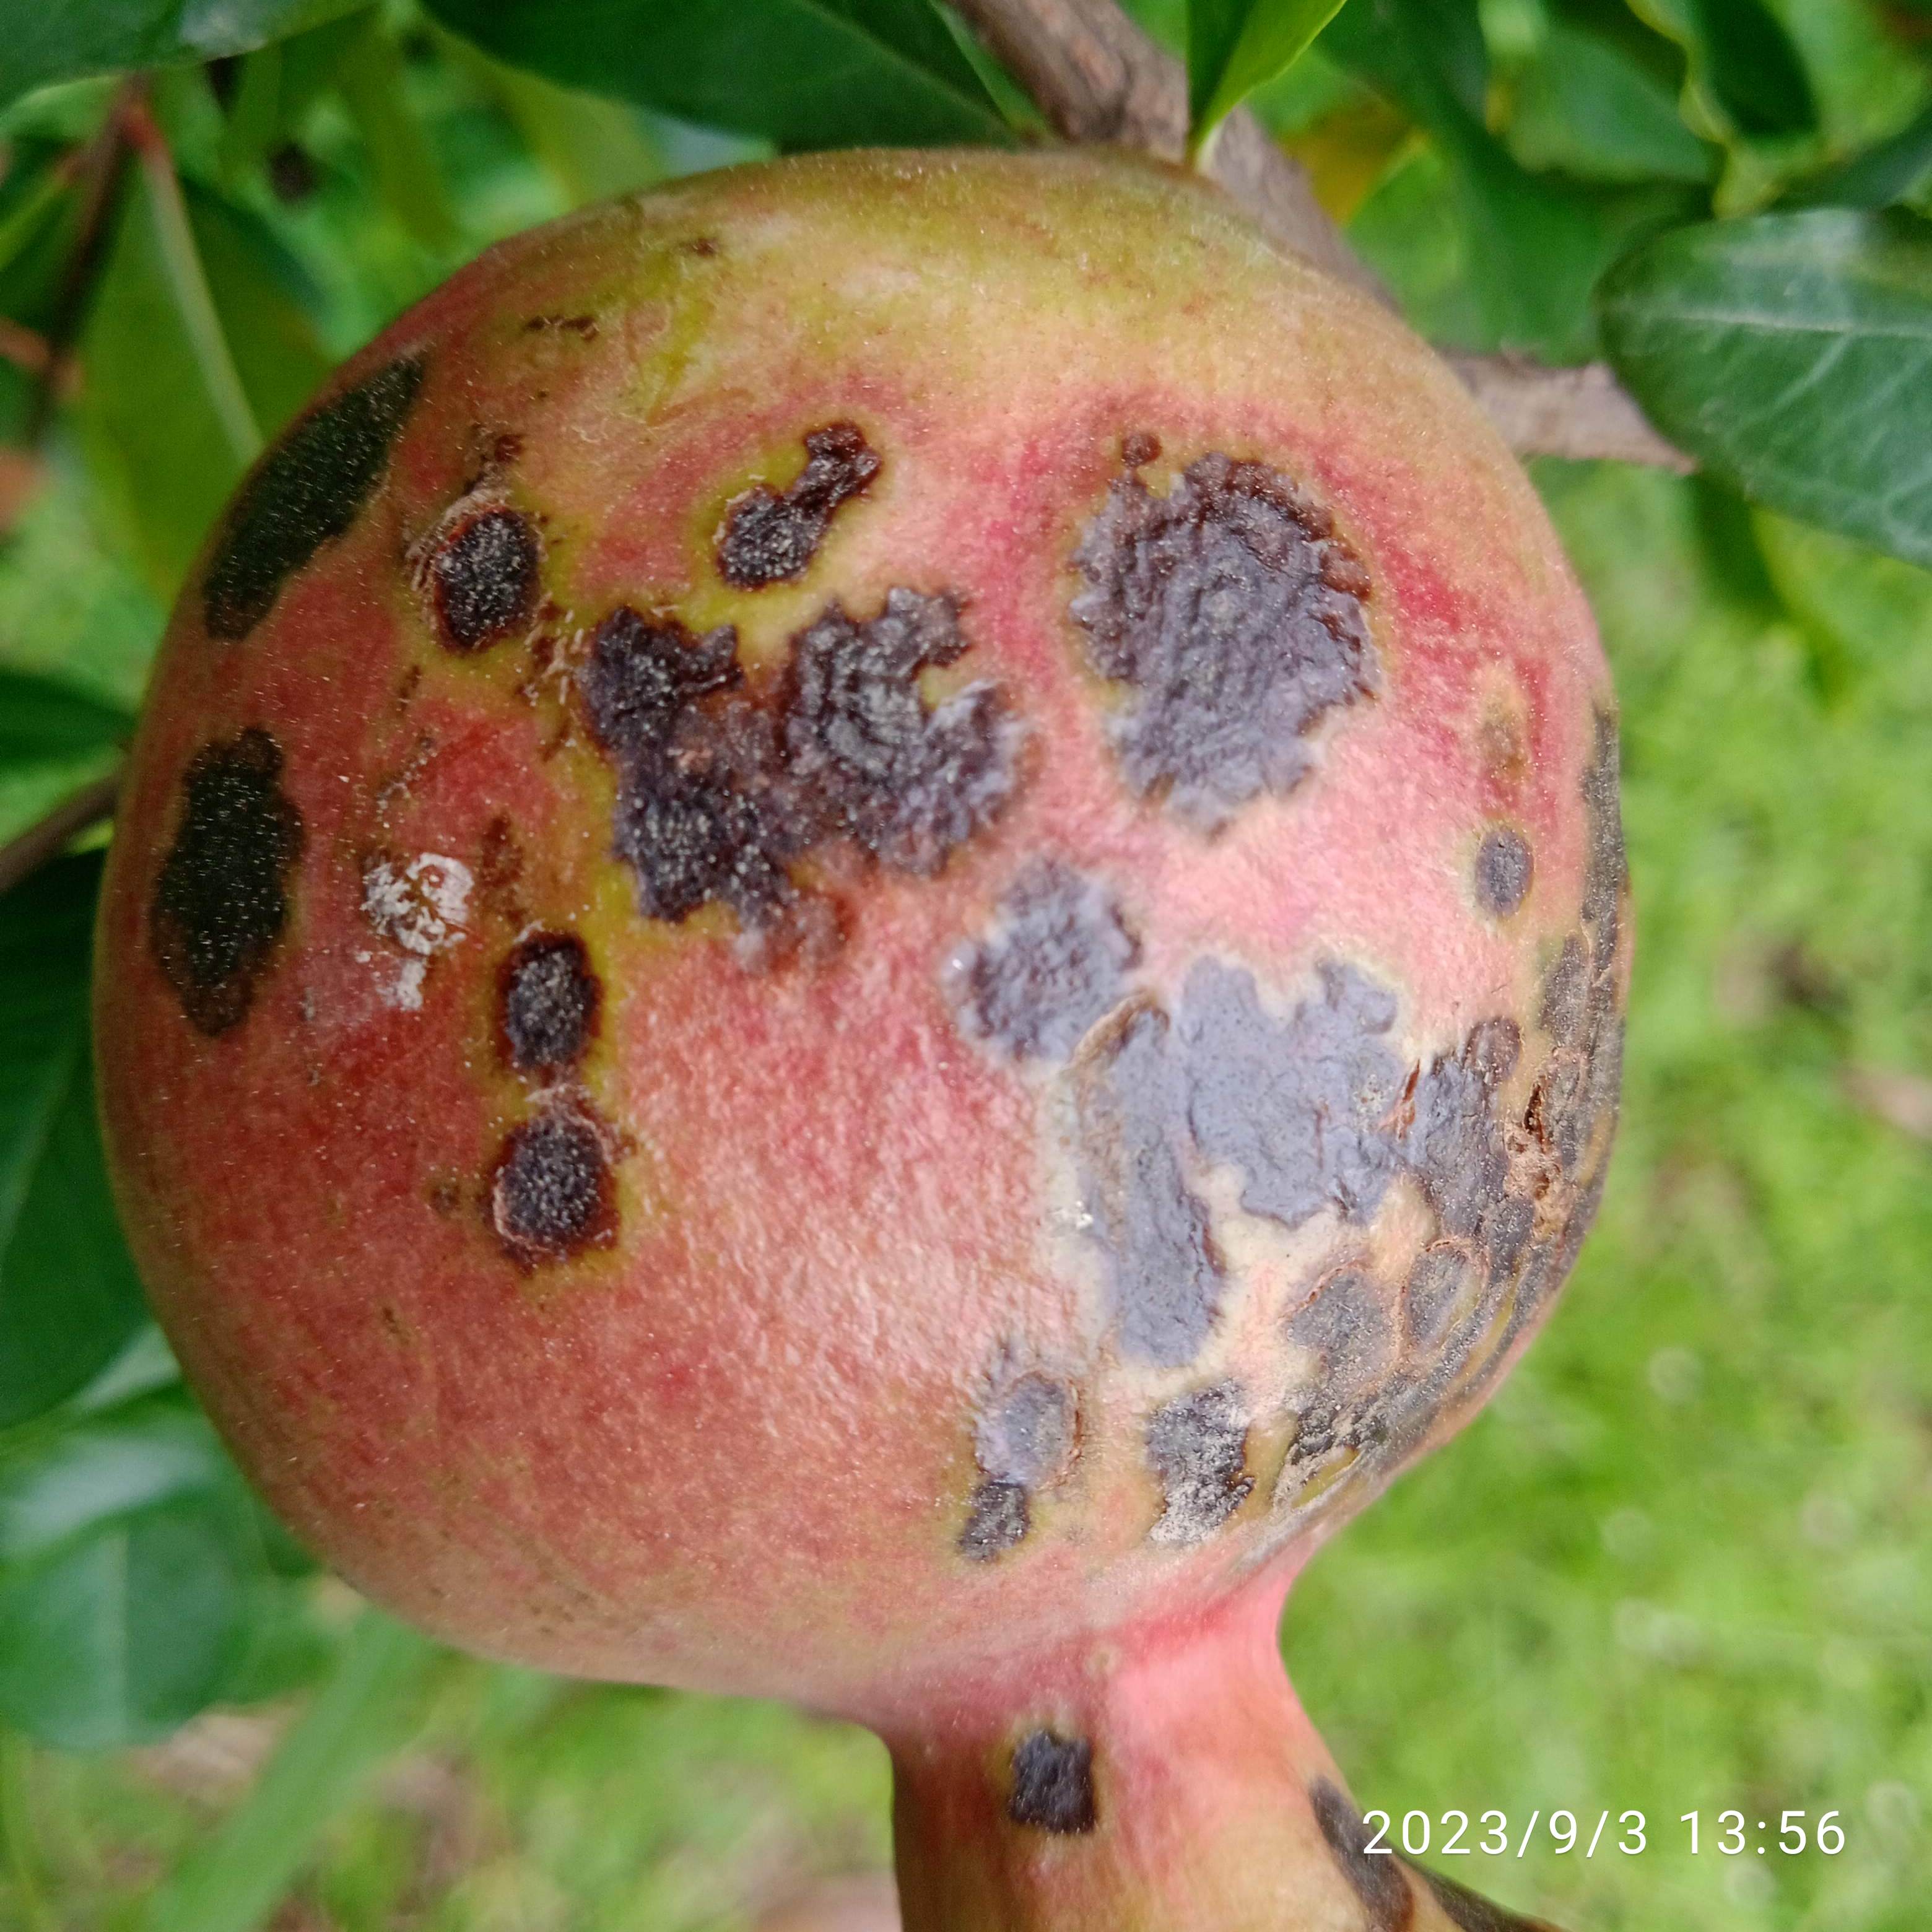
Label: Anthracnose